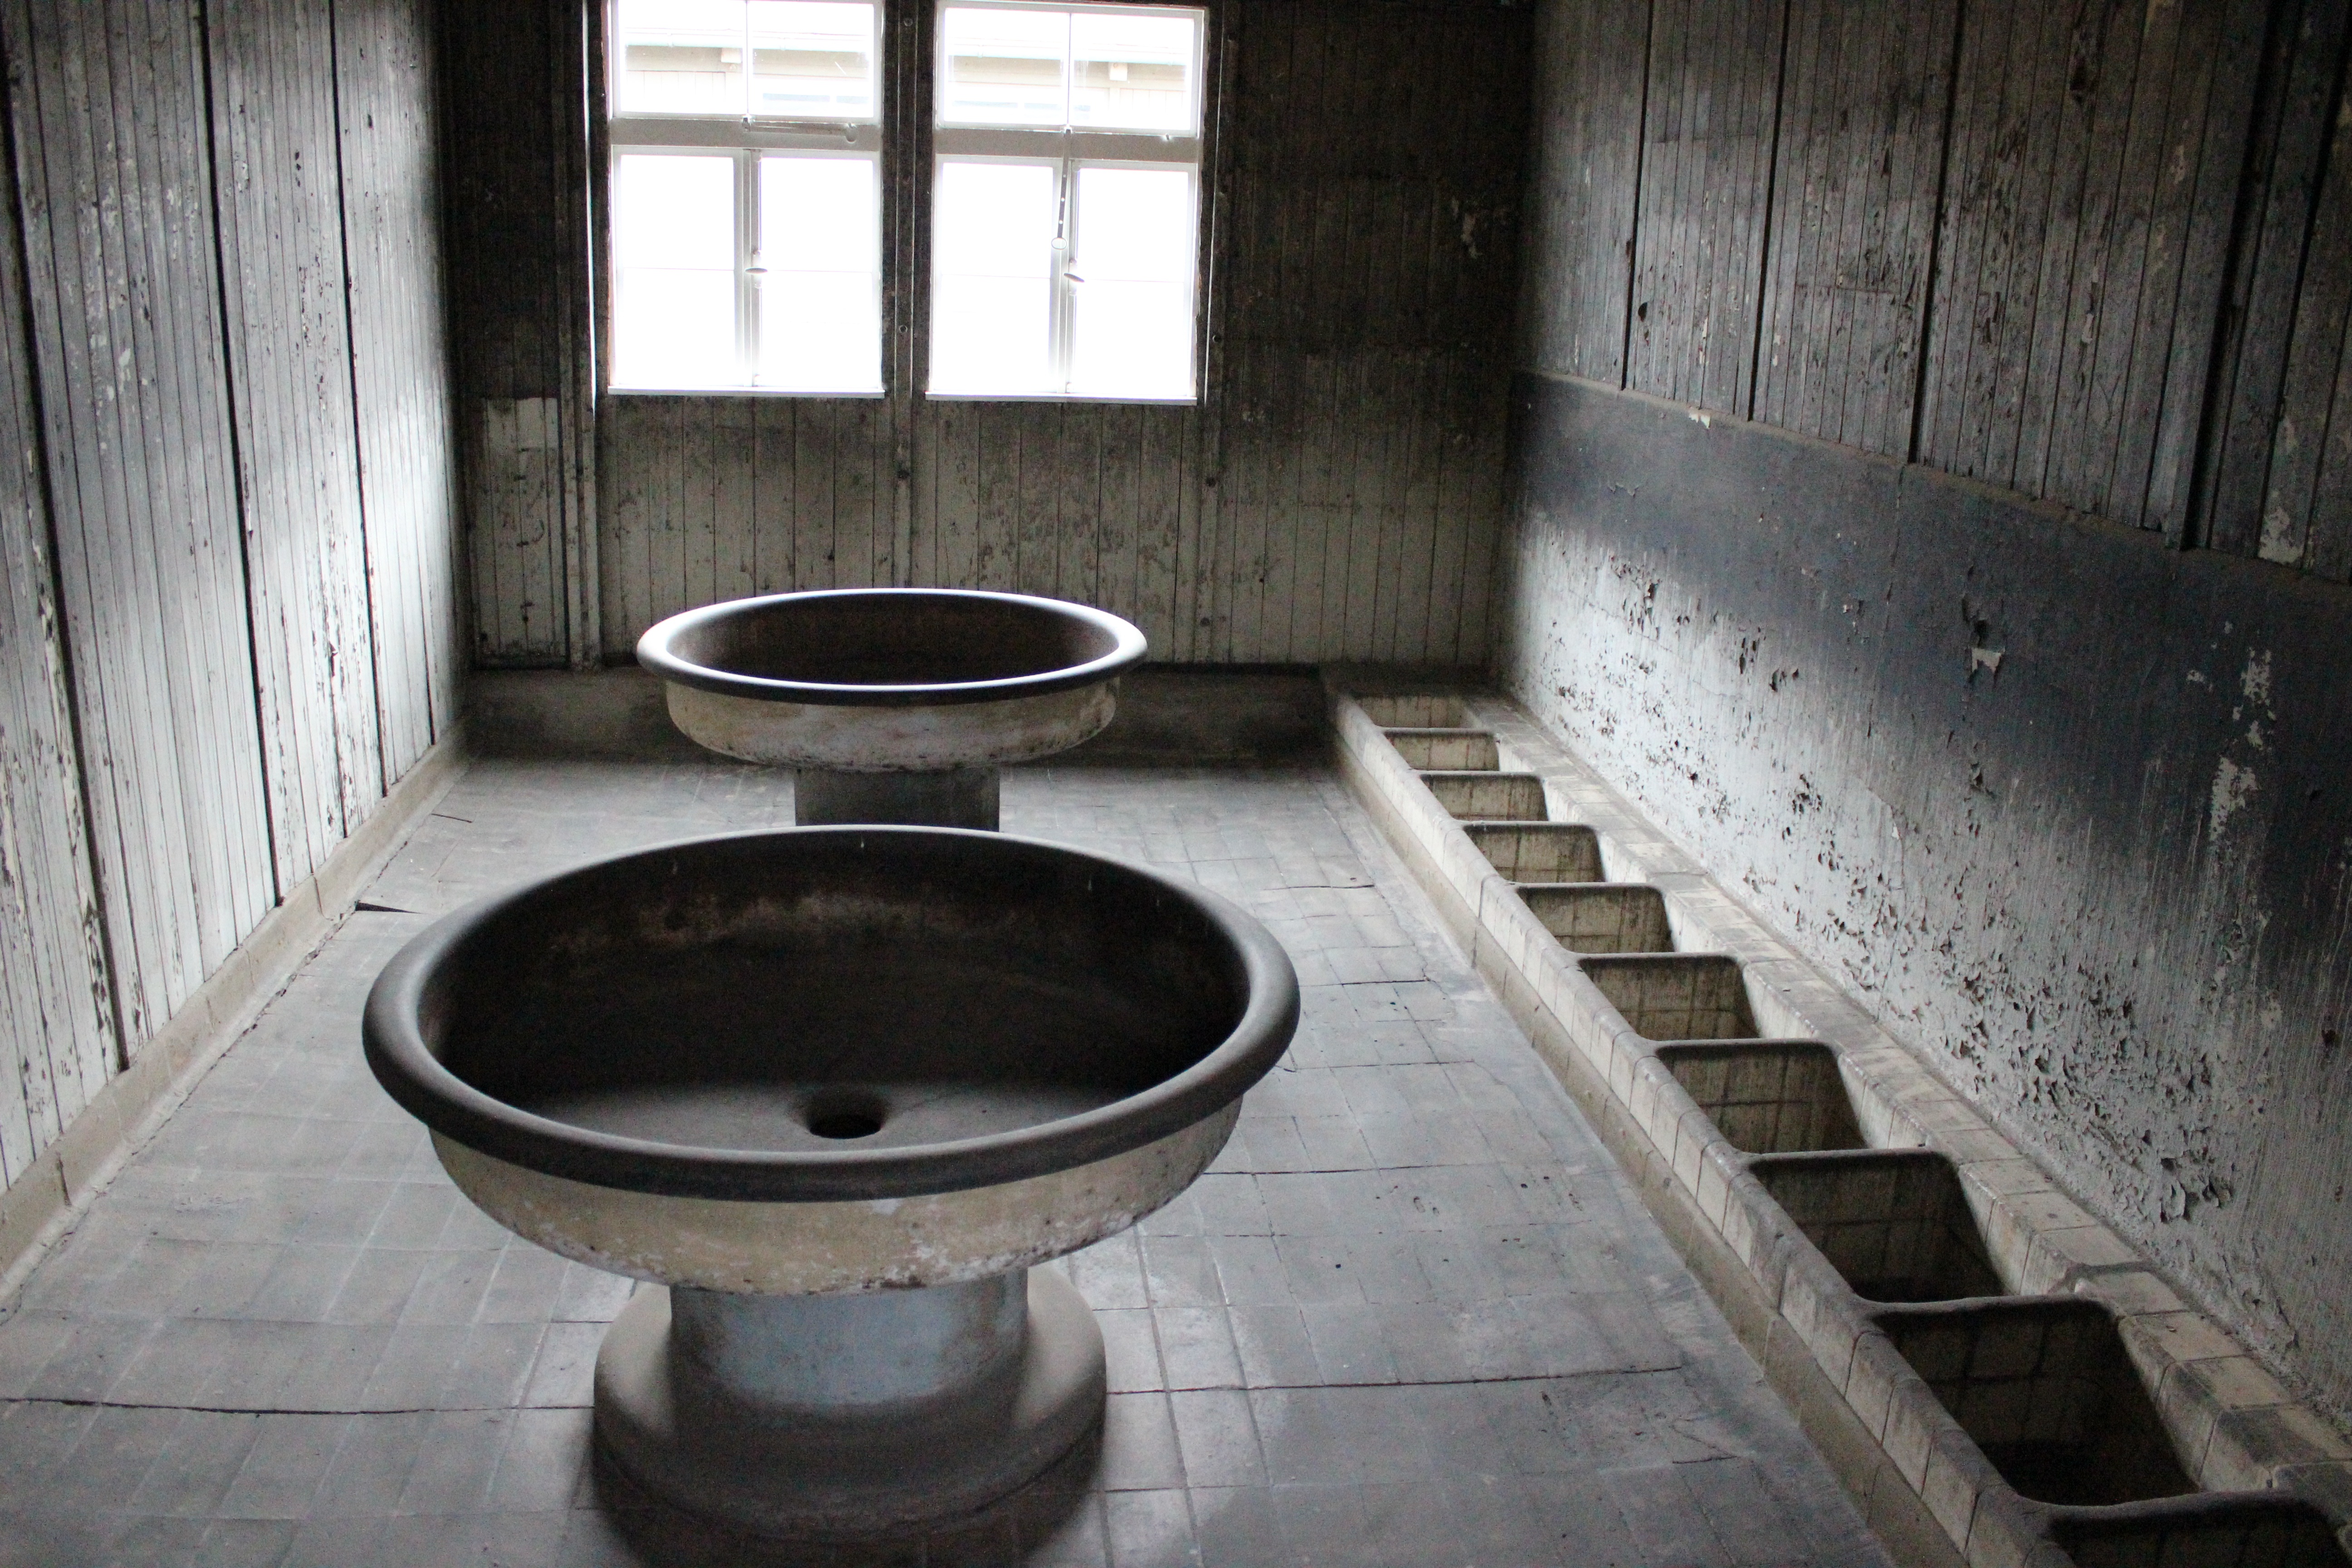
sink, empty, prison, concentration camp, washbasin, man made object, prison bathroom, gloomily, plumbing fixture